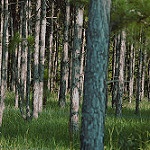
Scene: Outdoor